Arthur Lyon Fremantle

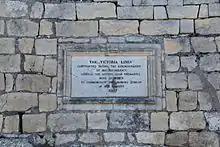
A plaque on the Victoria Lines in Mosta, Malta, with a reference to Governor Fremantle

Fremantle ended his career on a high note with his appointment to the office of Governor of Malta in January 1894. During his time on the island, Fremantle became a popular governor, presiding over political decisions such as the matter of mixed and non-Catholic marriages, and the issue of the payment of reparations to the Maltese ecclesiastical authorities from the Napoleonic Wars. In 1897, Fremantle renamed the line of fortifications that was under construction the Victoria Lines to commemorate the Diamond Jubilee of Queen Victoria. In November 1898, he hosted a visit to the island by the German Emperor, Kaiser William II, who arrived in Valletta on board his personal yacht, the "Hohenzollern", upon which Governor Fremantle joined the Kaiser for dinner.